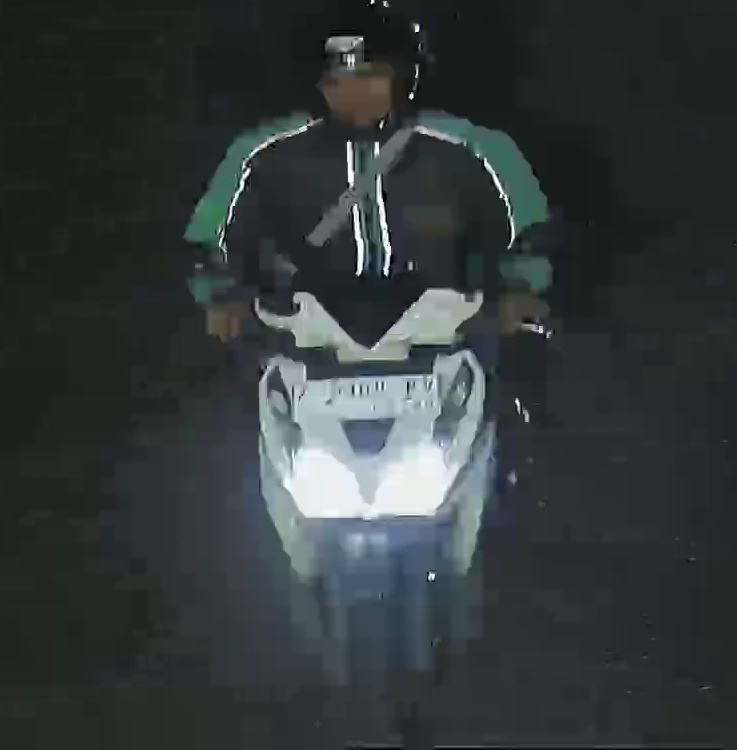
person-with-helmet: 1
person-without-helmet: 0